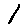
Label: 1